Berkeley Castle

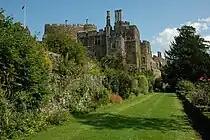
Berkeley Castle's terrace now turfed and planted as a wall garden

In the early 18th century the 4th Earl of Berkeley planted a pine that was reputed to have been grown from a cutting taken from a tree at the Battle of Culloden. Between 1748 and 1753 the church tower of St Mary's, Berkeley, was demolished and rebuilt beside the church so that it would not impede the clear line of fire from the castle. In the early 20th century the 8th Earl of Berkeley repaired and remodelled parts of the castle and added a new porch in the same Gothic style as the rest of the building.